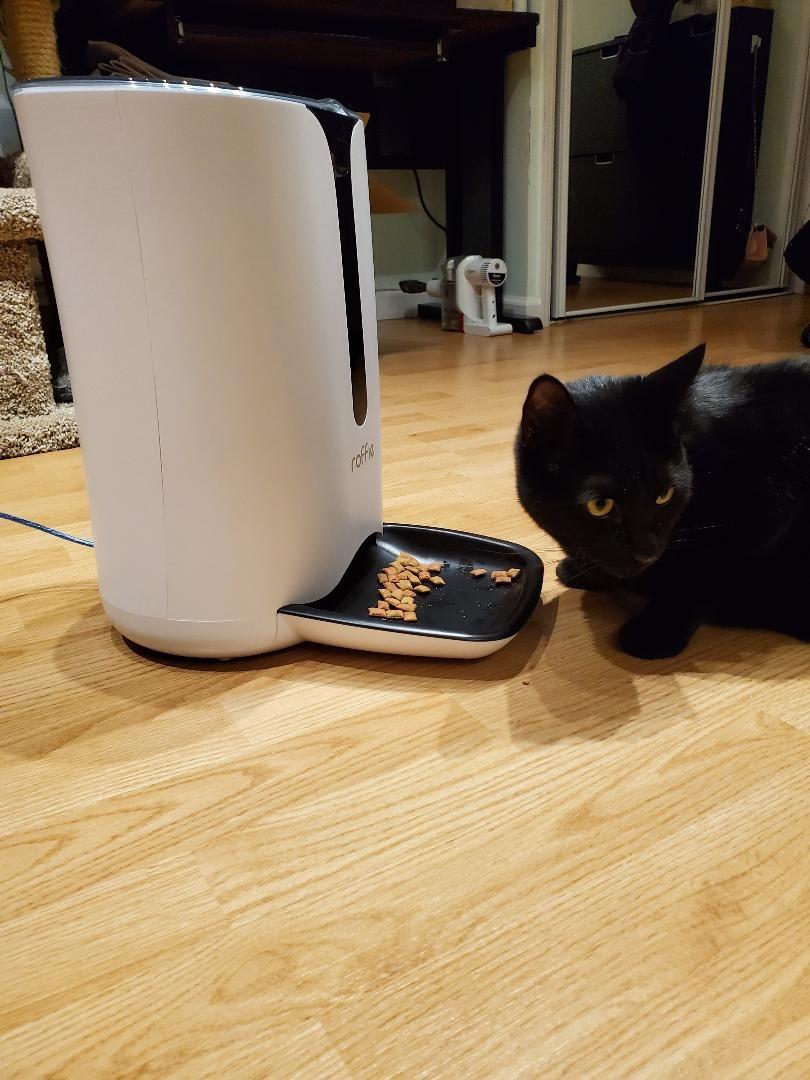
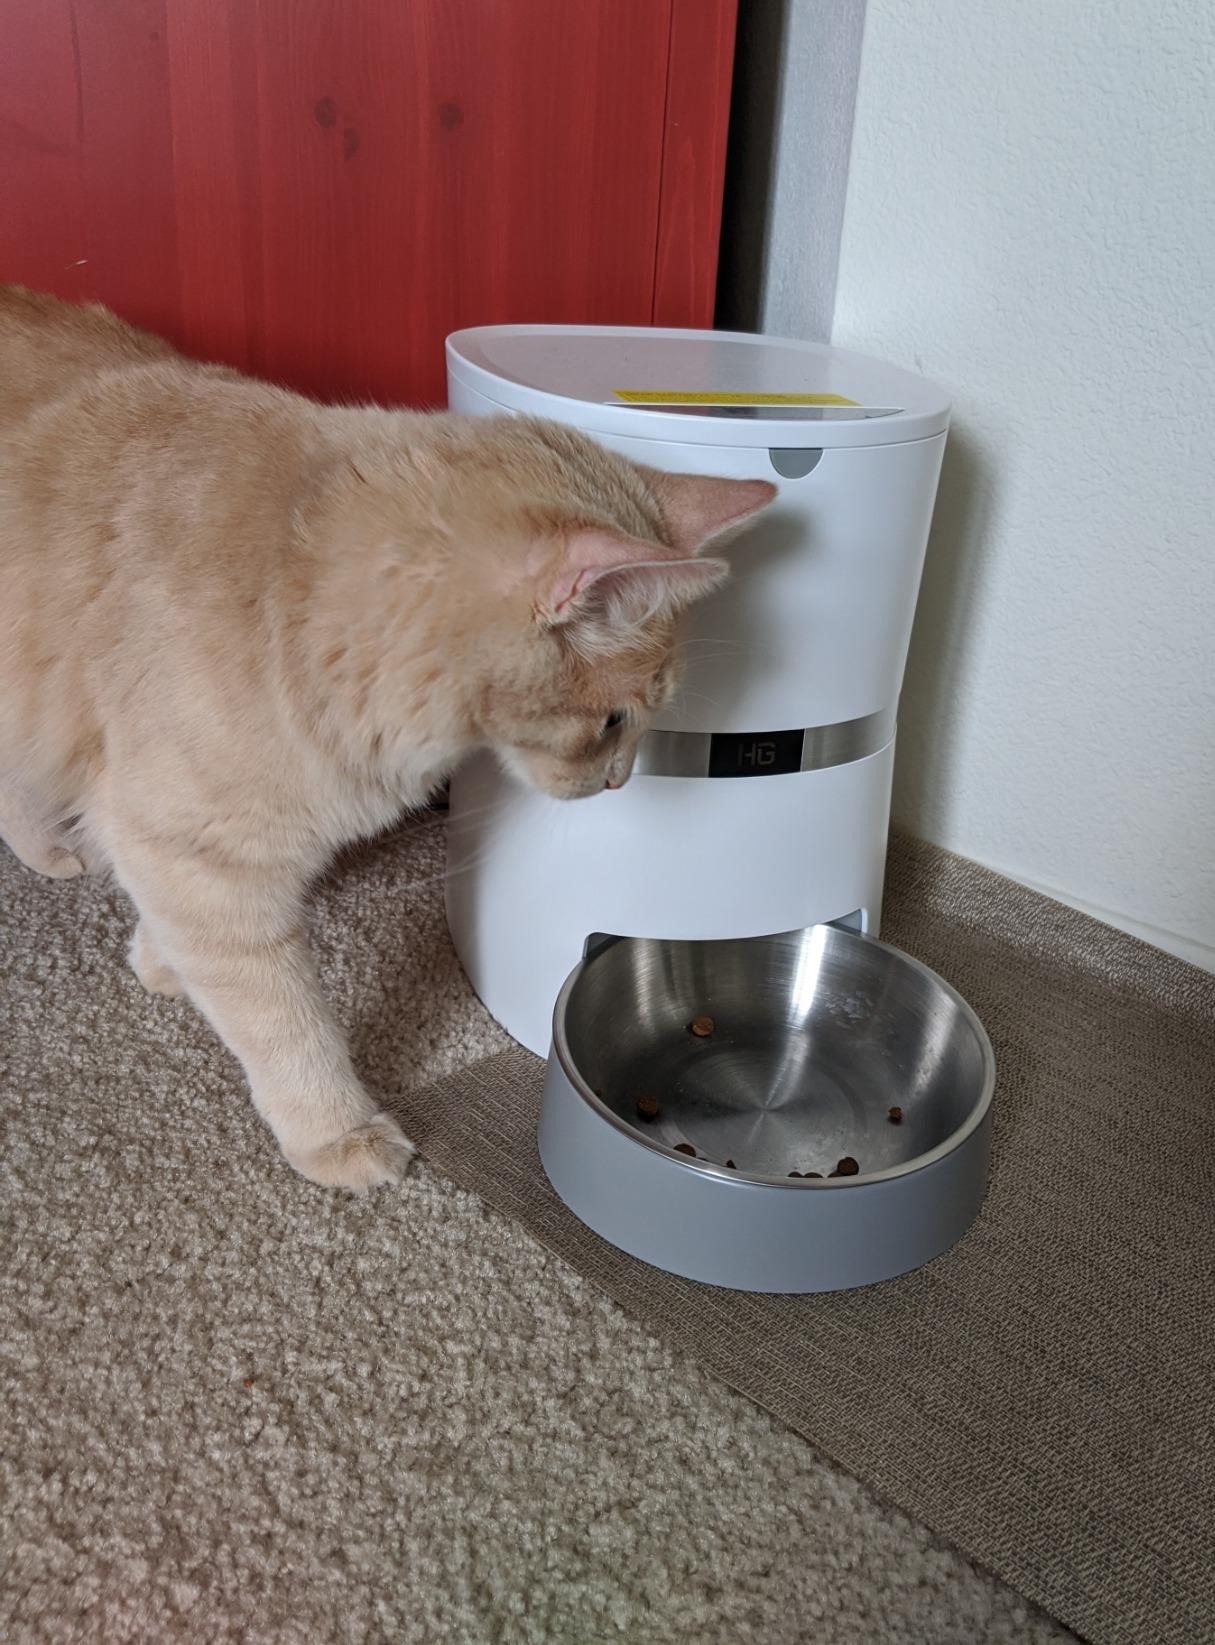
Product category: items_feeder
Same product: no